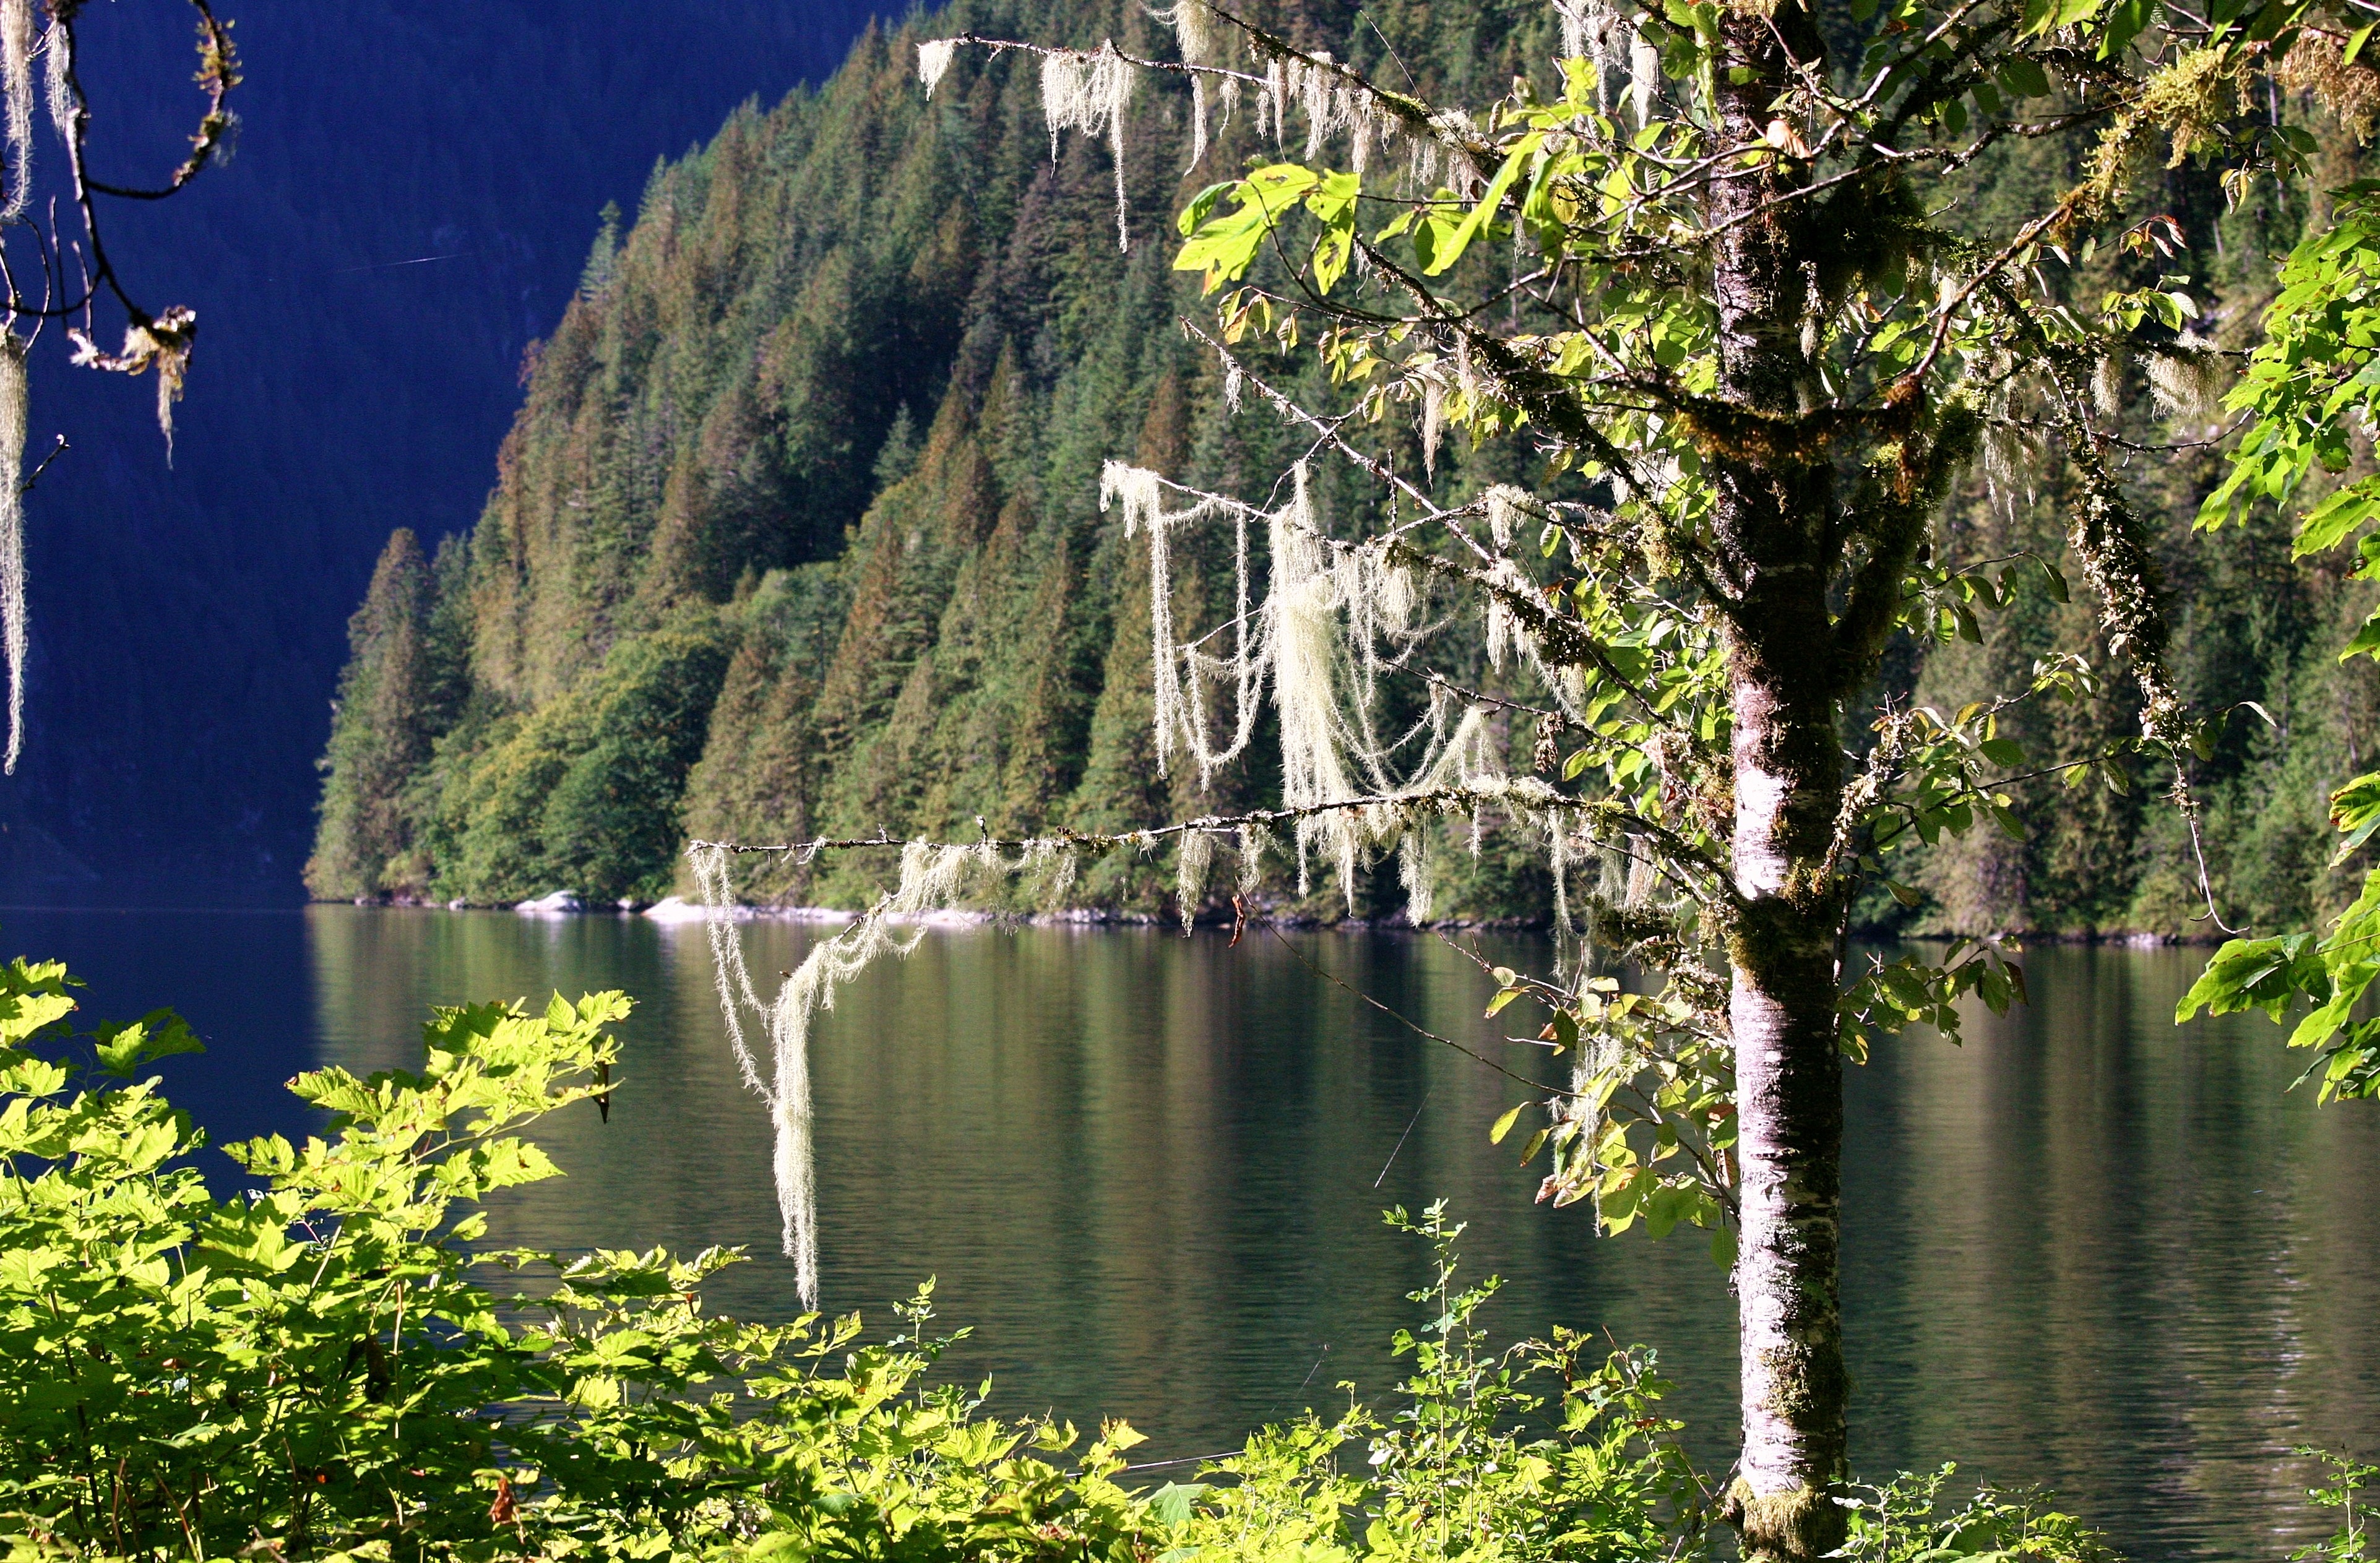
tree, water, nature, mist, lake, moss, pond, reflection, fjord, reservoir, lichen, woods, sound, water feature, blue grey